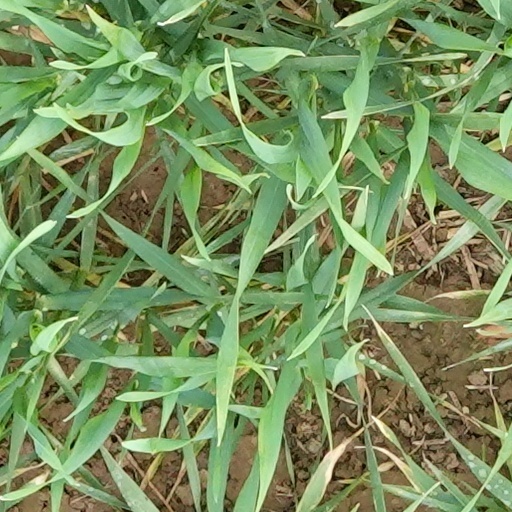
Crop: wheat